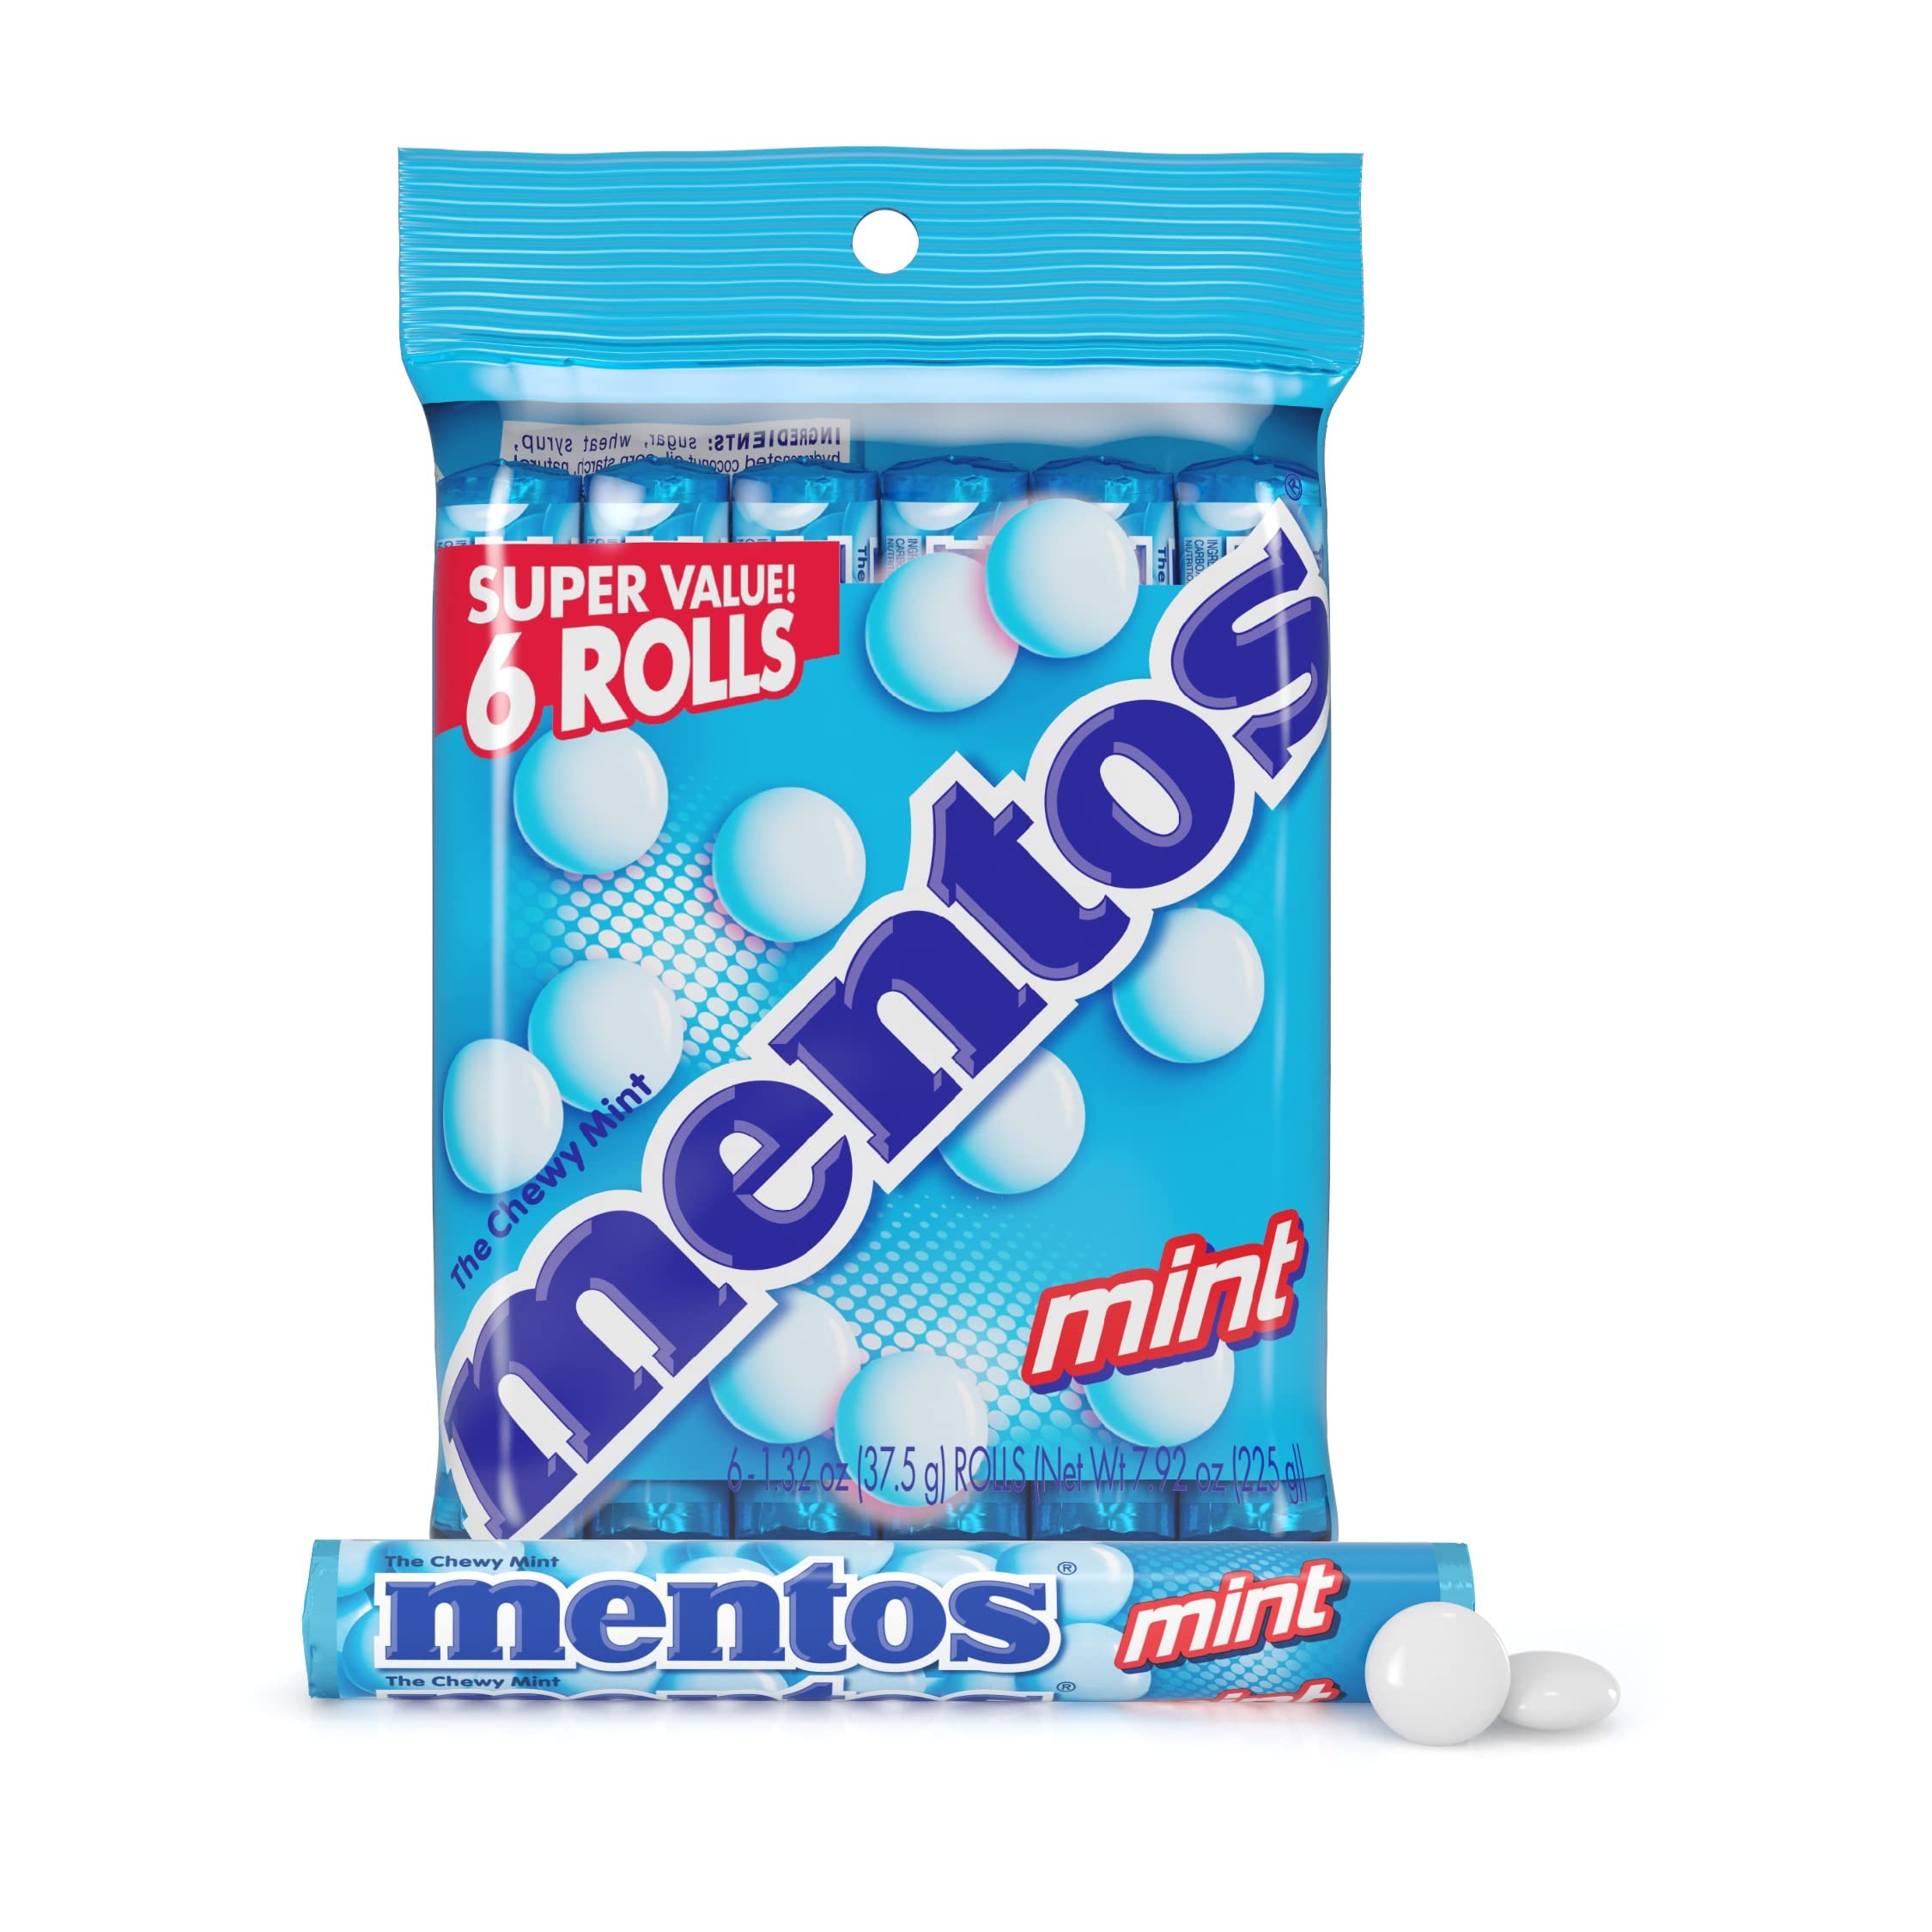
Item Name: Mentos Chewy Mint Candy Roll, Mint, Bulk, Party, Non Melting, 1.32 ounces, 14 pieces (Pack of 6)
Bullet Point 1: CONTAINS: Pack of 6 Mentos Mint Chewy Mint Rolls
Bullet Point 2: FEATURES: Each 1.32 ounce roll contains 14 pieces of Mentos Mint Chewy Mint candy
Bullet Point 3: FLAVORFUL: Fresh Mint flavor!
Bullet Point 4: REFRESHING: Mentos have a refreshing taste your mouth is sure to enjoy
Bullet Point 5: PARTY CANDY: Perfect mint candy for the office, baby shower favors, wedding candy and events
Value: 84.0
Unit: Count

Price: 5.14